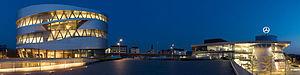
Le musée Mercedes-Benz est un musée de l'automobile Daimler / Mercedes-Benz de 2006, de Stuttgart en Allemagne.